Moctezuma II

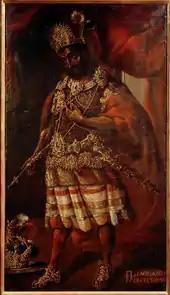
Anonymous portrait of Moctezuma II, 17th century.

Quetzaltepec was conquered on the same campaign as Tototepec, as both reportedly murdered the merchants sent by Moctezuma in the area. The Mexica managed to raise an army of 400,000 and first conquered Tototepec. Quetzaltepec was also conquered, but it rebelled along with various sites across Oaxaca soon after when the Mexica lost the Battle of Atlixco against Huejotzingo. Being a fortified city with six walls, the Mexica put the city under siege for several days, with the each of groups of the Triple Alliance attacking from various locations and having over 200 wooden ladders constructed under Moctezuma's orders. The Mexica eventually emerged victorious, successfully conquering the city.